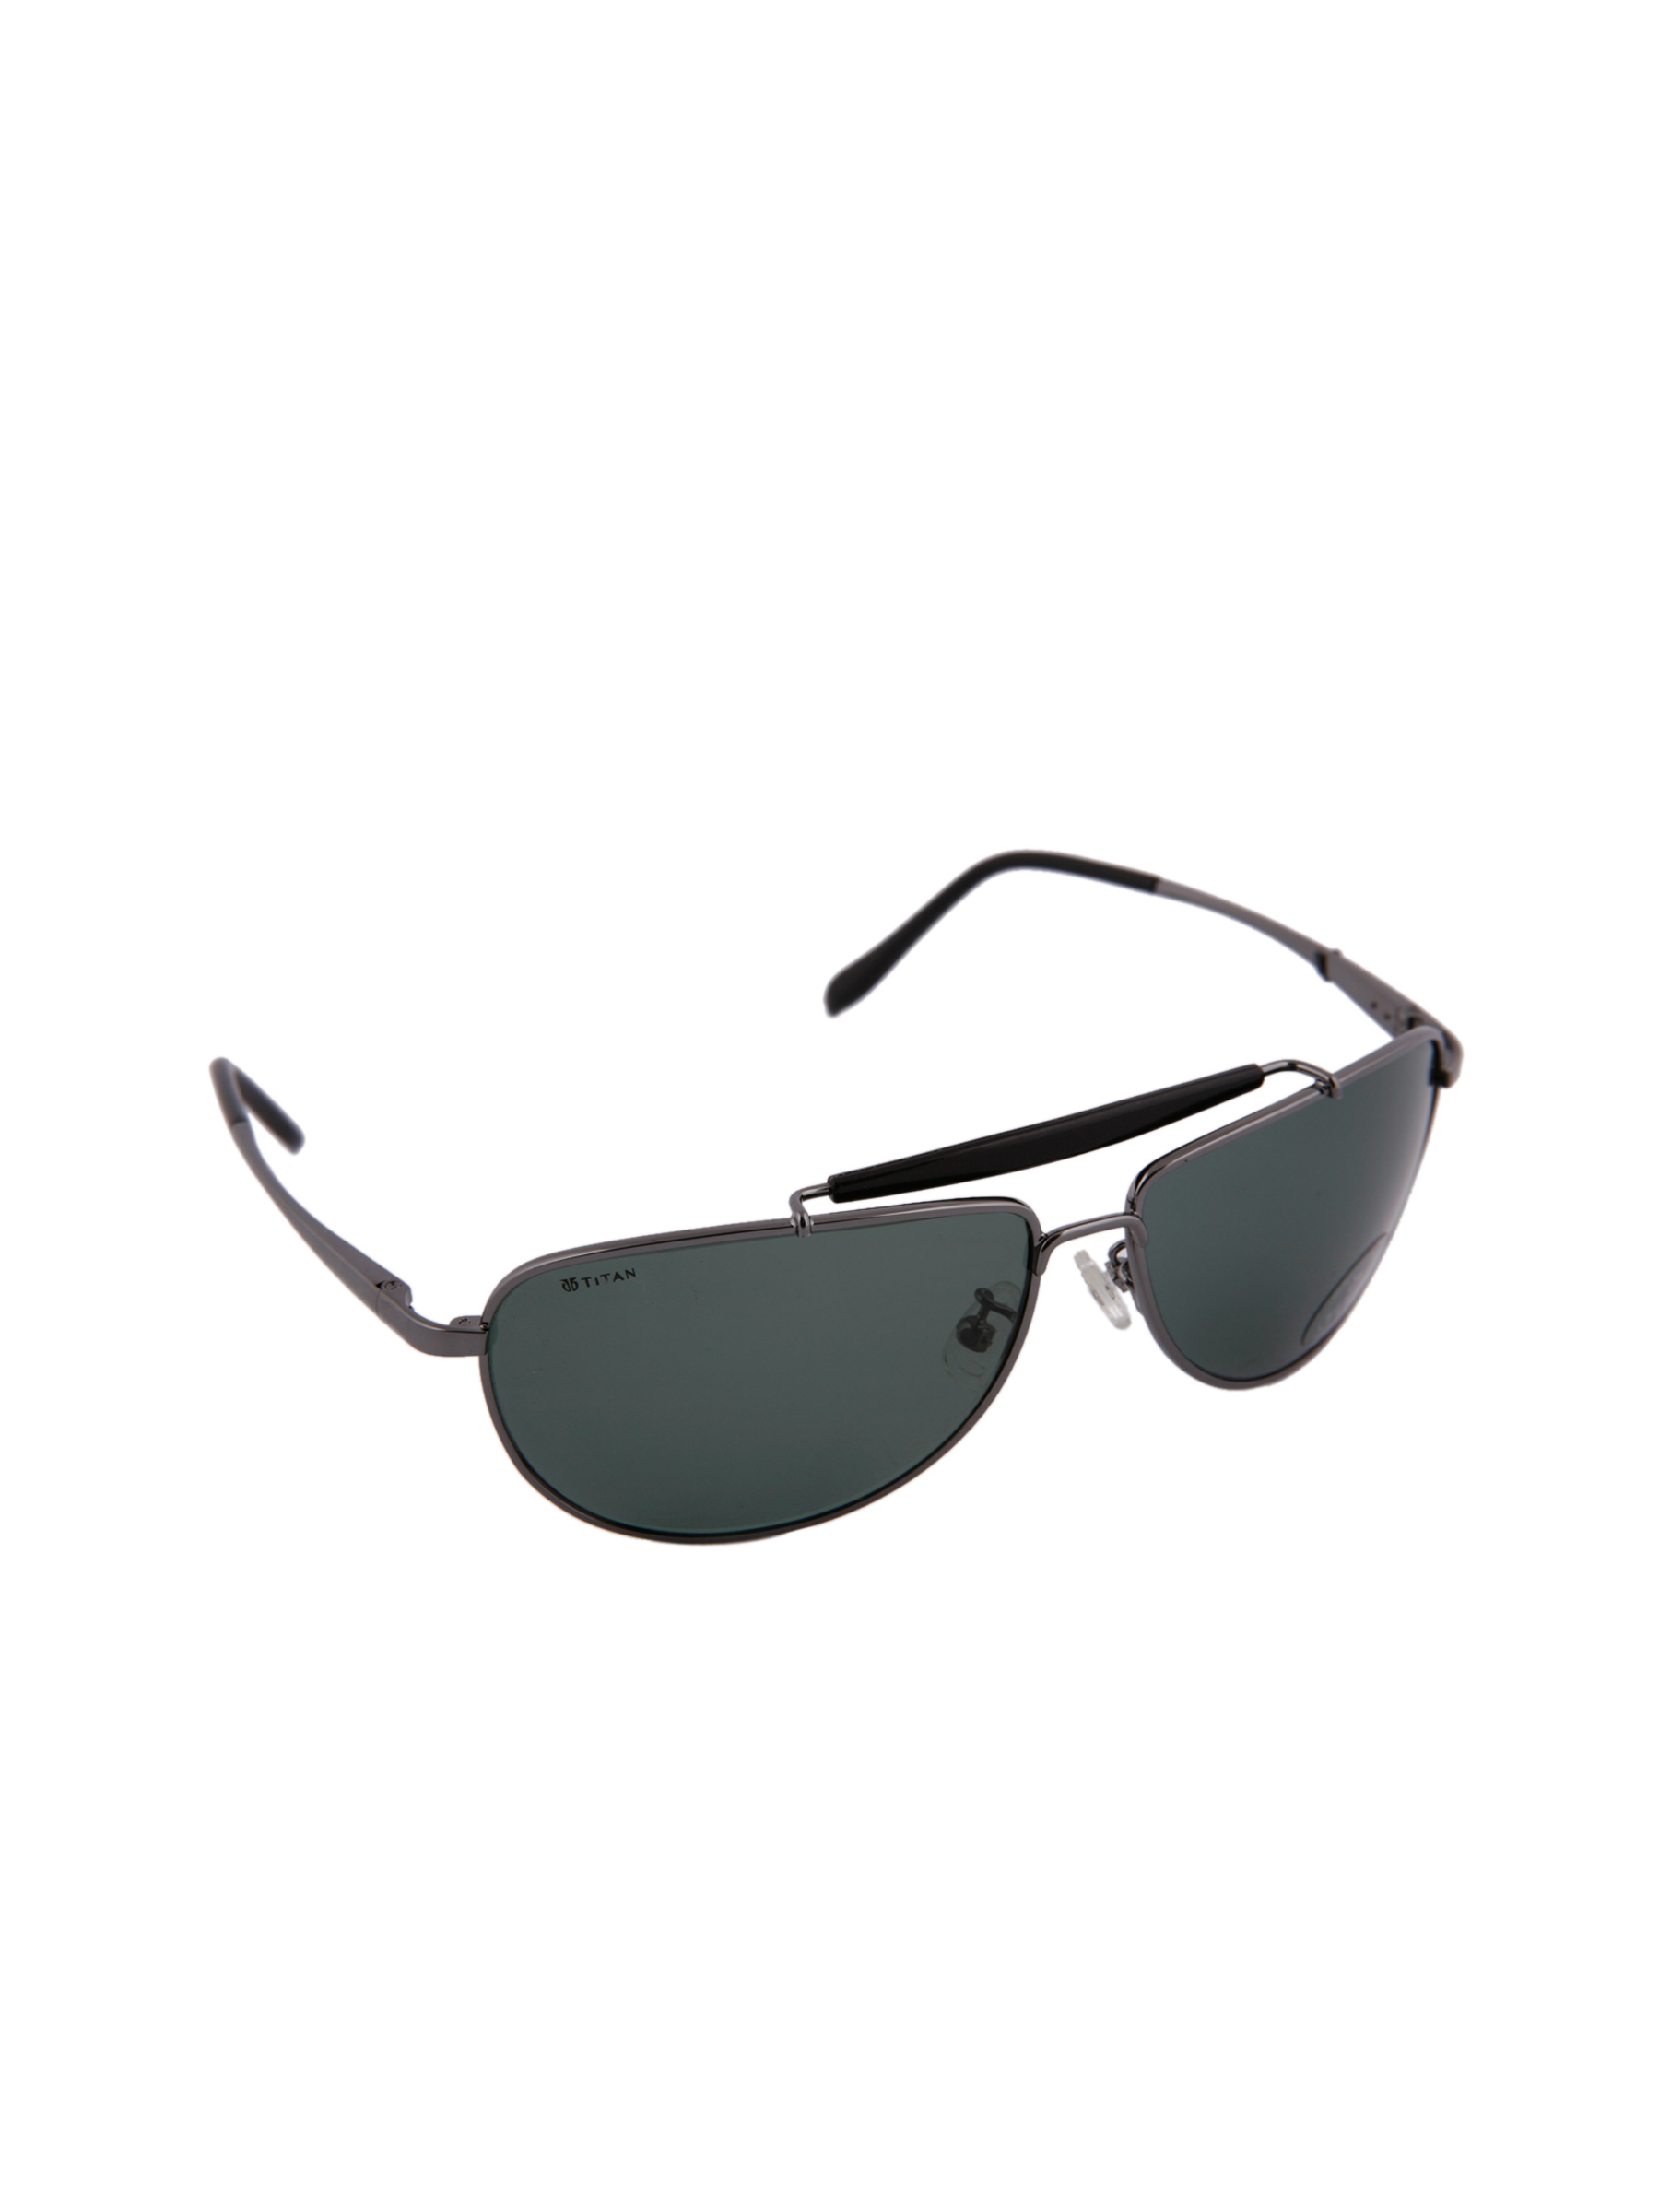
Fastrack Unisex Black Sunglasses
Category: Accessories / Eyewear / Sunglasses
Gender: Unisex
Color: Black
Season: Winter 2016
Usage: Casual